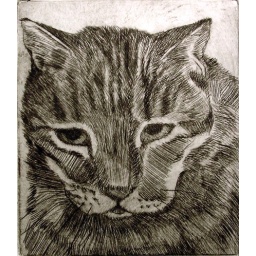
etching-dry point. 3 7/8&amp;quot; x 3 3/8&amp;quot; = image size. 10&amp;quot; x 8&amp;quot; matted. All archival materials in clear plastic sleeve.